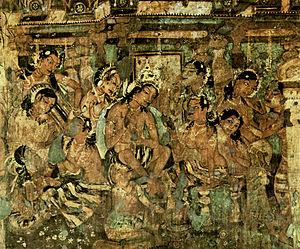
Les Jātakas sont des contes et histoires qui narrent les nombreuses vies antérieures de bouddhas, et spécialement celles du bouddha historique Shakyamuni. Ce dernier ensemble est composé de 547 textes de longueur inégale, qu'on peut regrouper en vingt-deux catégories. Les contes se présentent dans un ordre différent dans les versions vernaculaires thaï, lao ou birmane. Il s'agit d'un des genres les plus populaires de la littérature bouddhiste.
Les temples sous roche sont des monuments consacrés établis dans des grottes souterraines creusées dans le roc, ou naturelles. Ces temples souterrains et les temples monolithiques sculptés dans la roche sont une forme de l'architecture et de la construction sous roche ancienne, techniques de construction étroitement liées avec la sculpture dans la pierre. Les plus vastes complexes de temples sous roche créés artificiellement ont vu le jour en Inde, où l'on trouve environ 1 200 ensembles, et dans les régions frontalières en Asie.